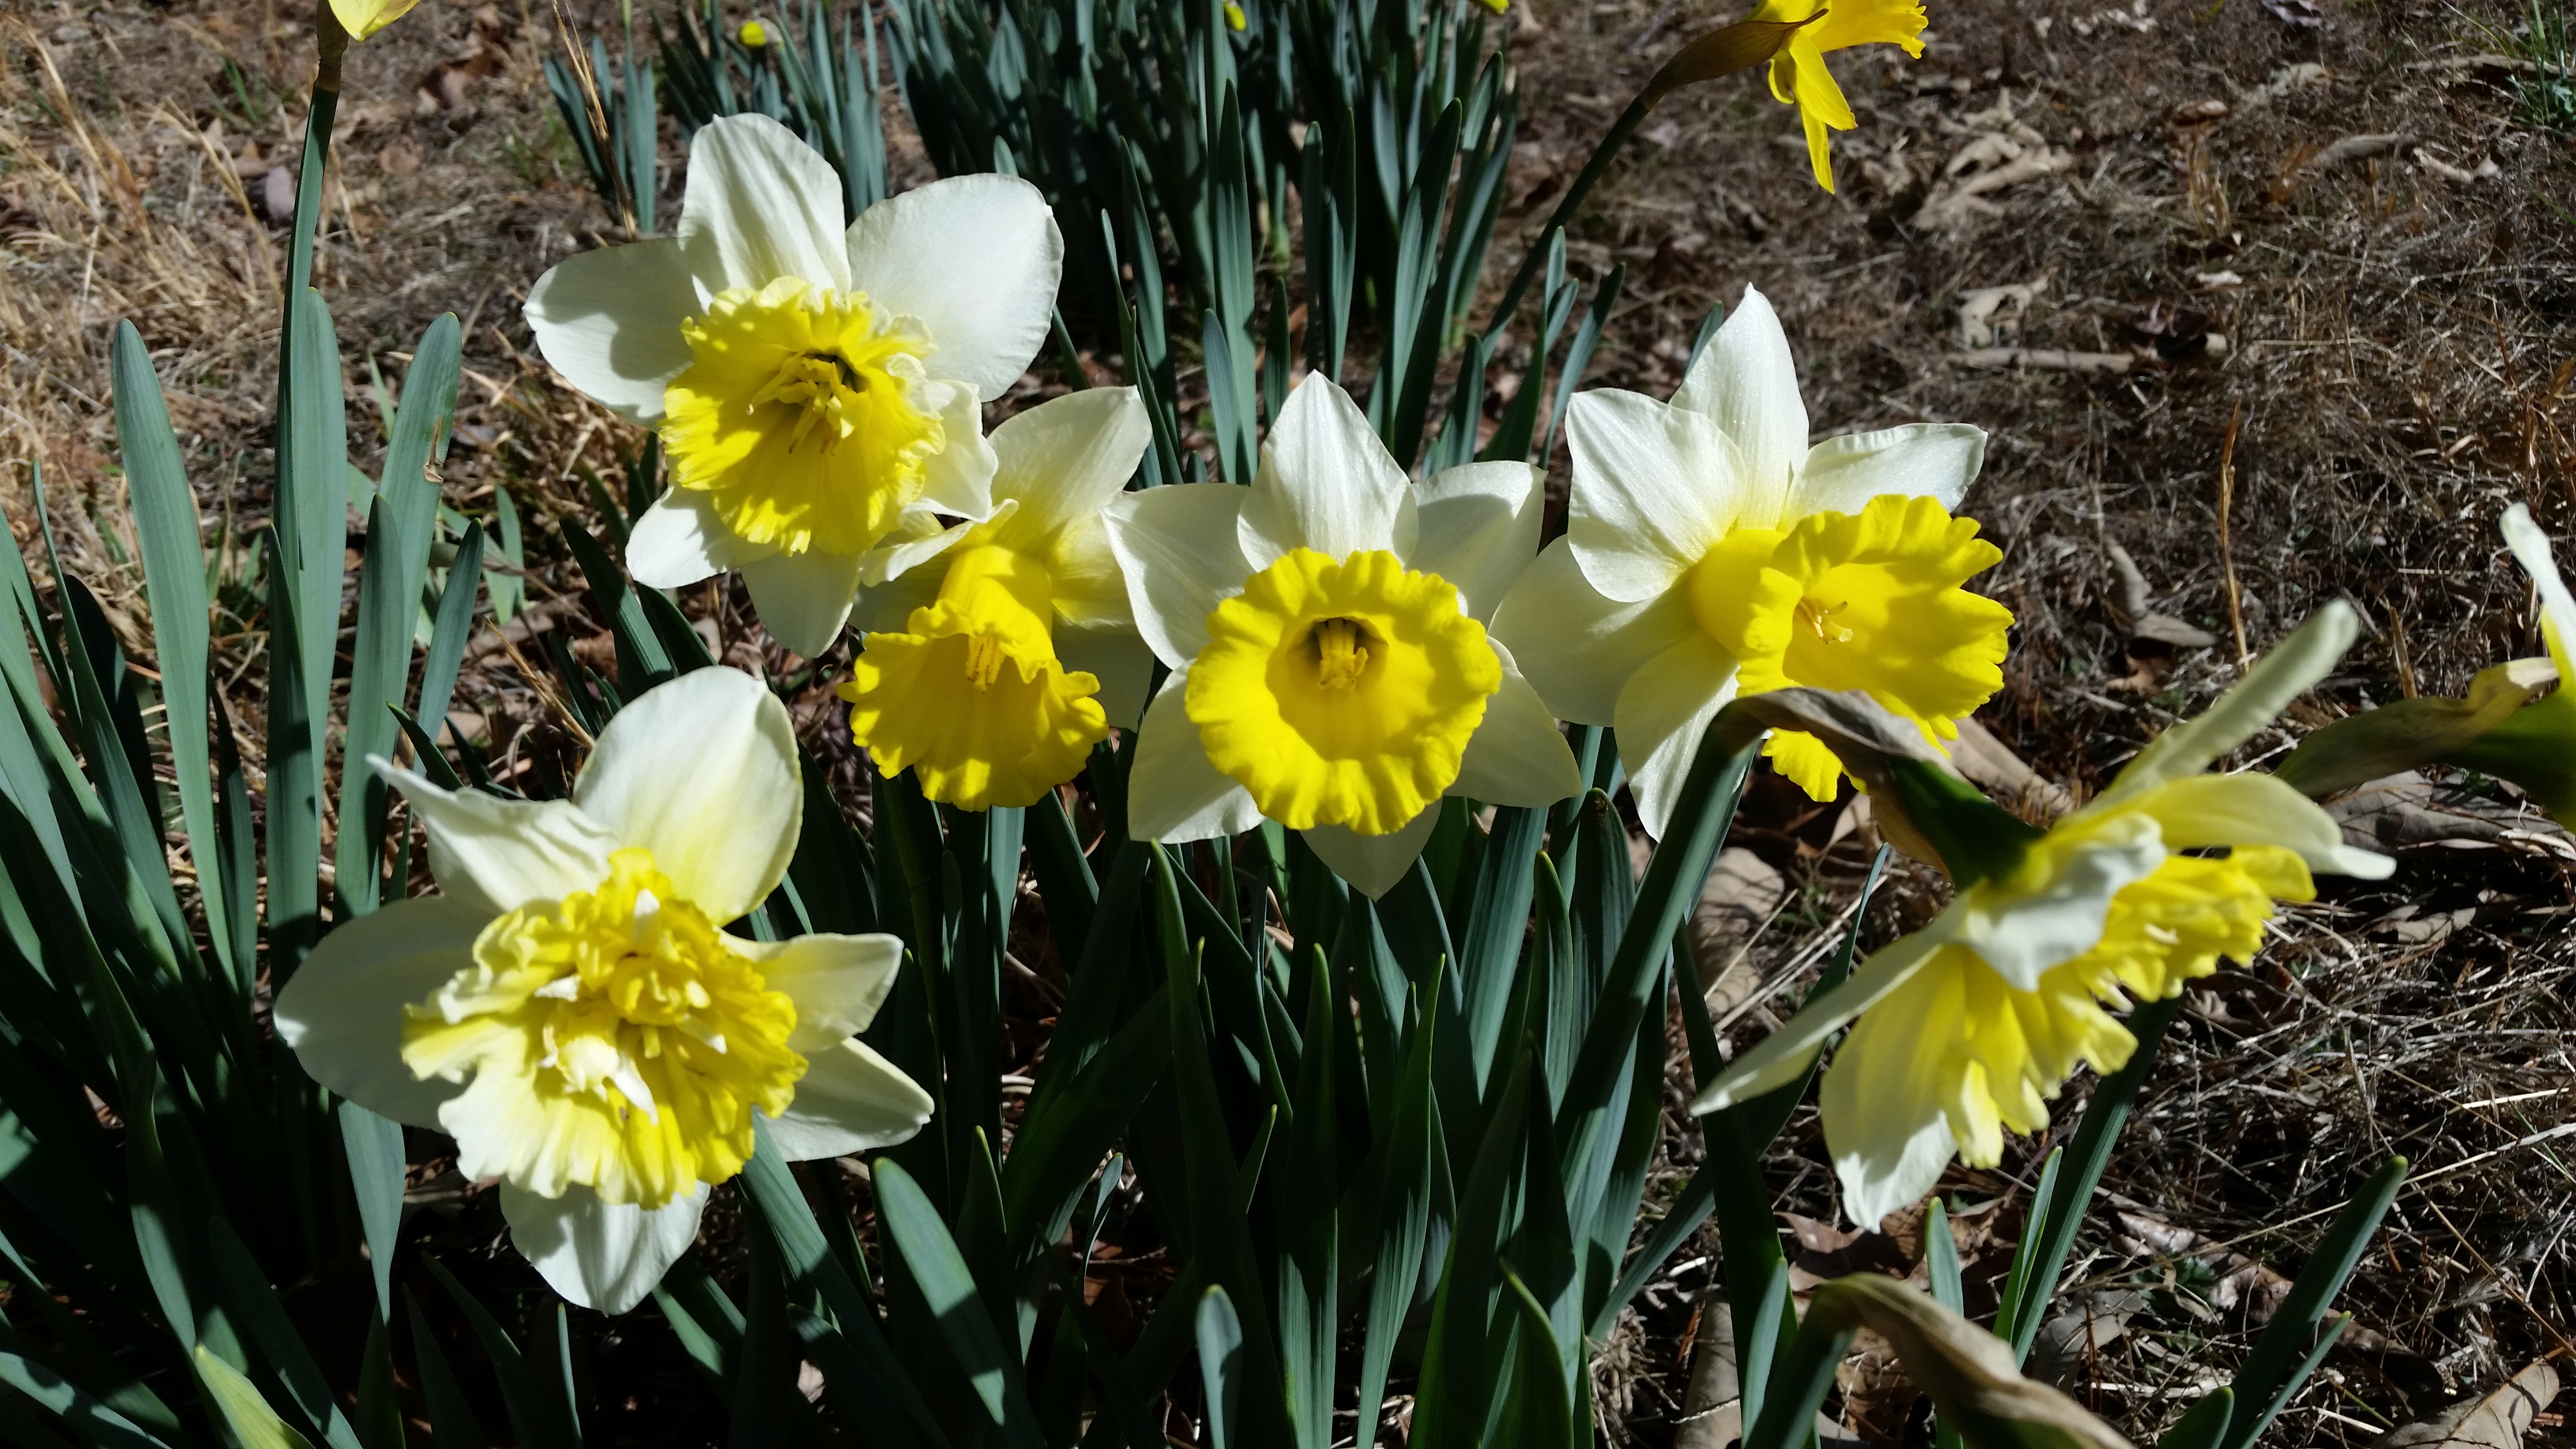
plant, flower, spring, botany, yellow, flora, wildflower, flowers, daffodils, narcissus, flowering plant, land plant